Ulrike Urbansky

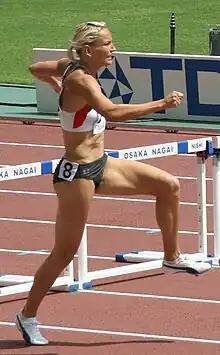
Urbansky in Osaka, 2007

Ulrike Leyckes ( Urbansky; 6 April 1977 in Jena) is a German former athlete who specialized in the 400 metres hurdles. She competed in the Olympic Games in Sydney in 2000 and Athens in 2004, each time reaching the semi-final. Her personal best time is 54.57 seconds, achieved in July 2000 in Barcelona. She retired from competitive sport in 2009.